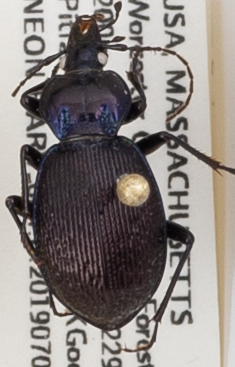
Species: Sphaeroderus stenostomus lecontei
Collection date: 2019-07-02
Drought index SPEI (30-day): -0.26
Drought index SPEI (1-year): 2.09
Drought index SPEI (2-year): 2.09